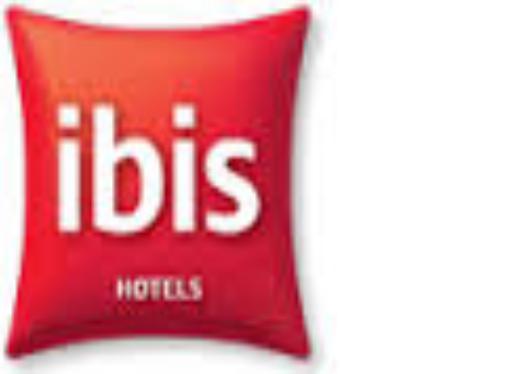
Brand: Ibis
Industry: Others